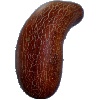
Label: Cucumber Ripe 1